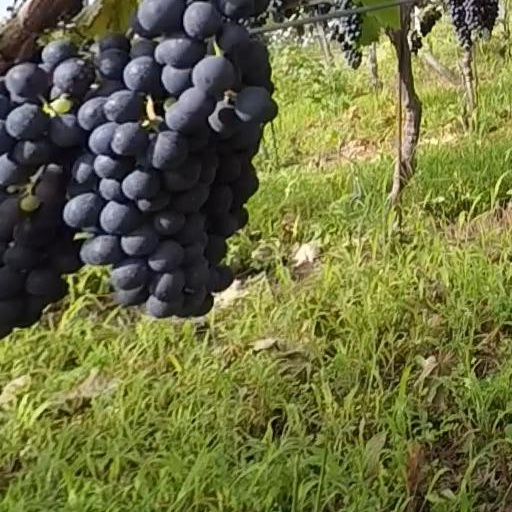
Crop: grape